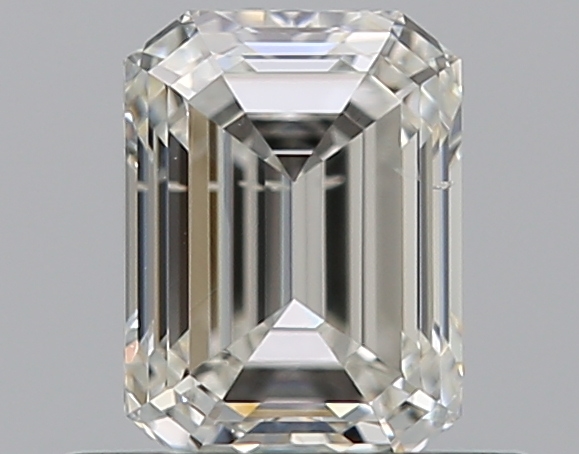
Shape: emerald
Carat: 0.51
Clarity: SI2
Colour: I
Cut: EX
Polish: EX
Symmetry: VG
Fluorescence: N
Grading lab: GIA
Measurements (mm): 5.2 x 3.85 x 2.59